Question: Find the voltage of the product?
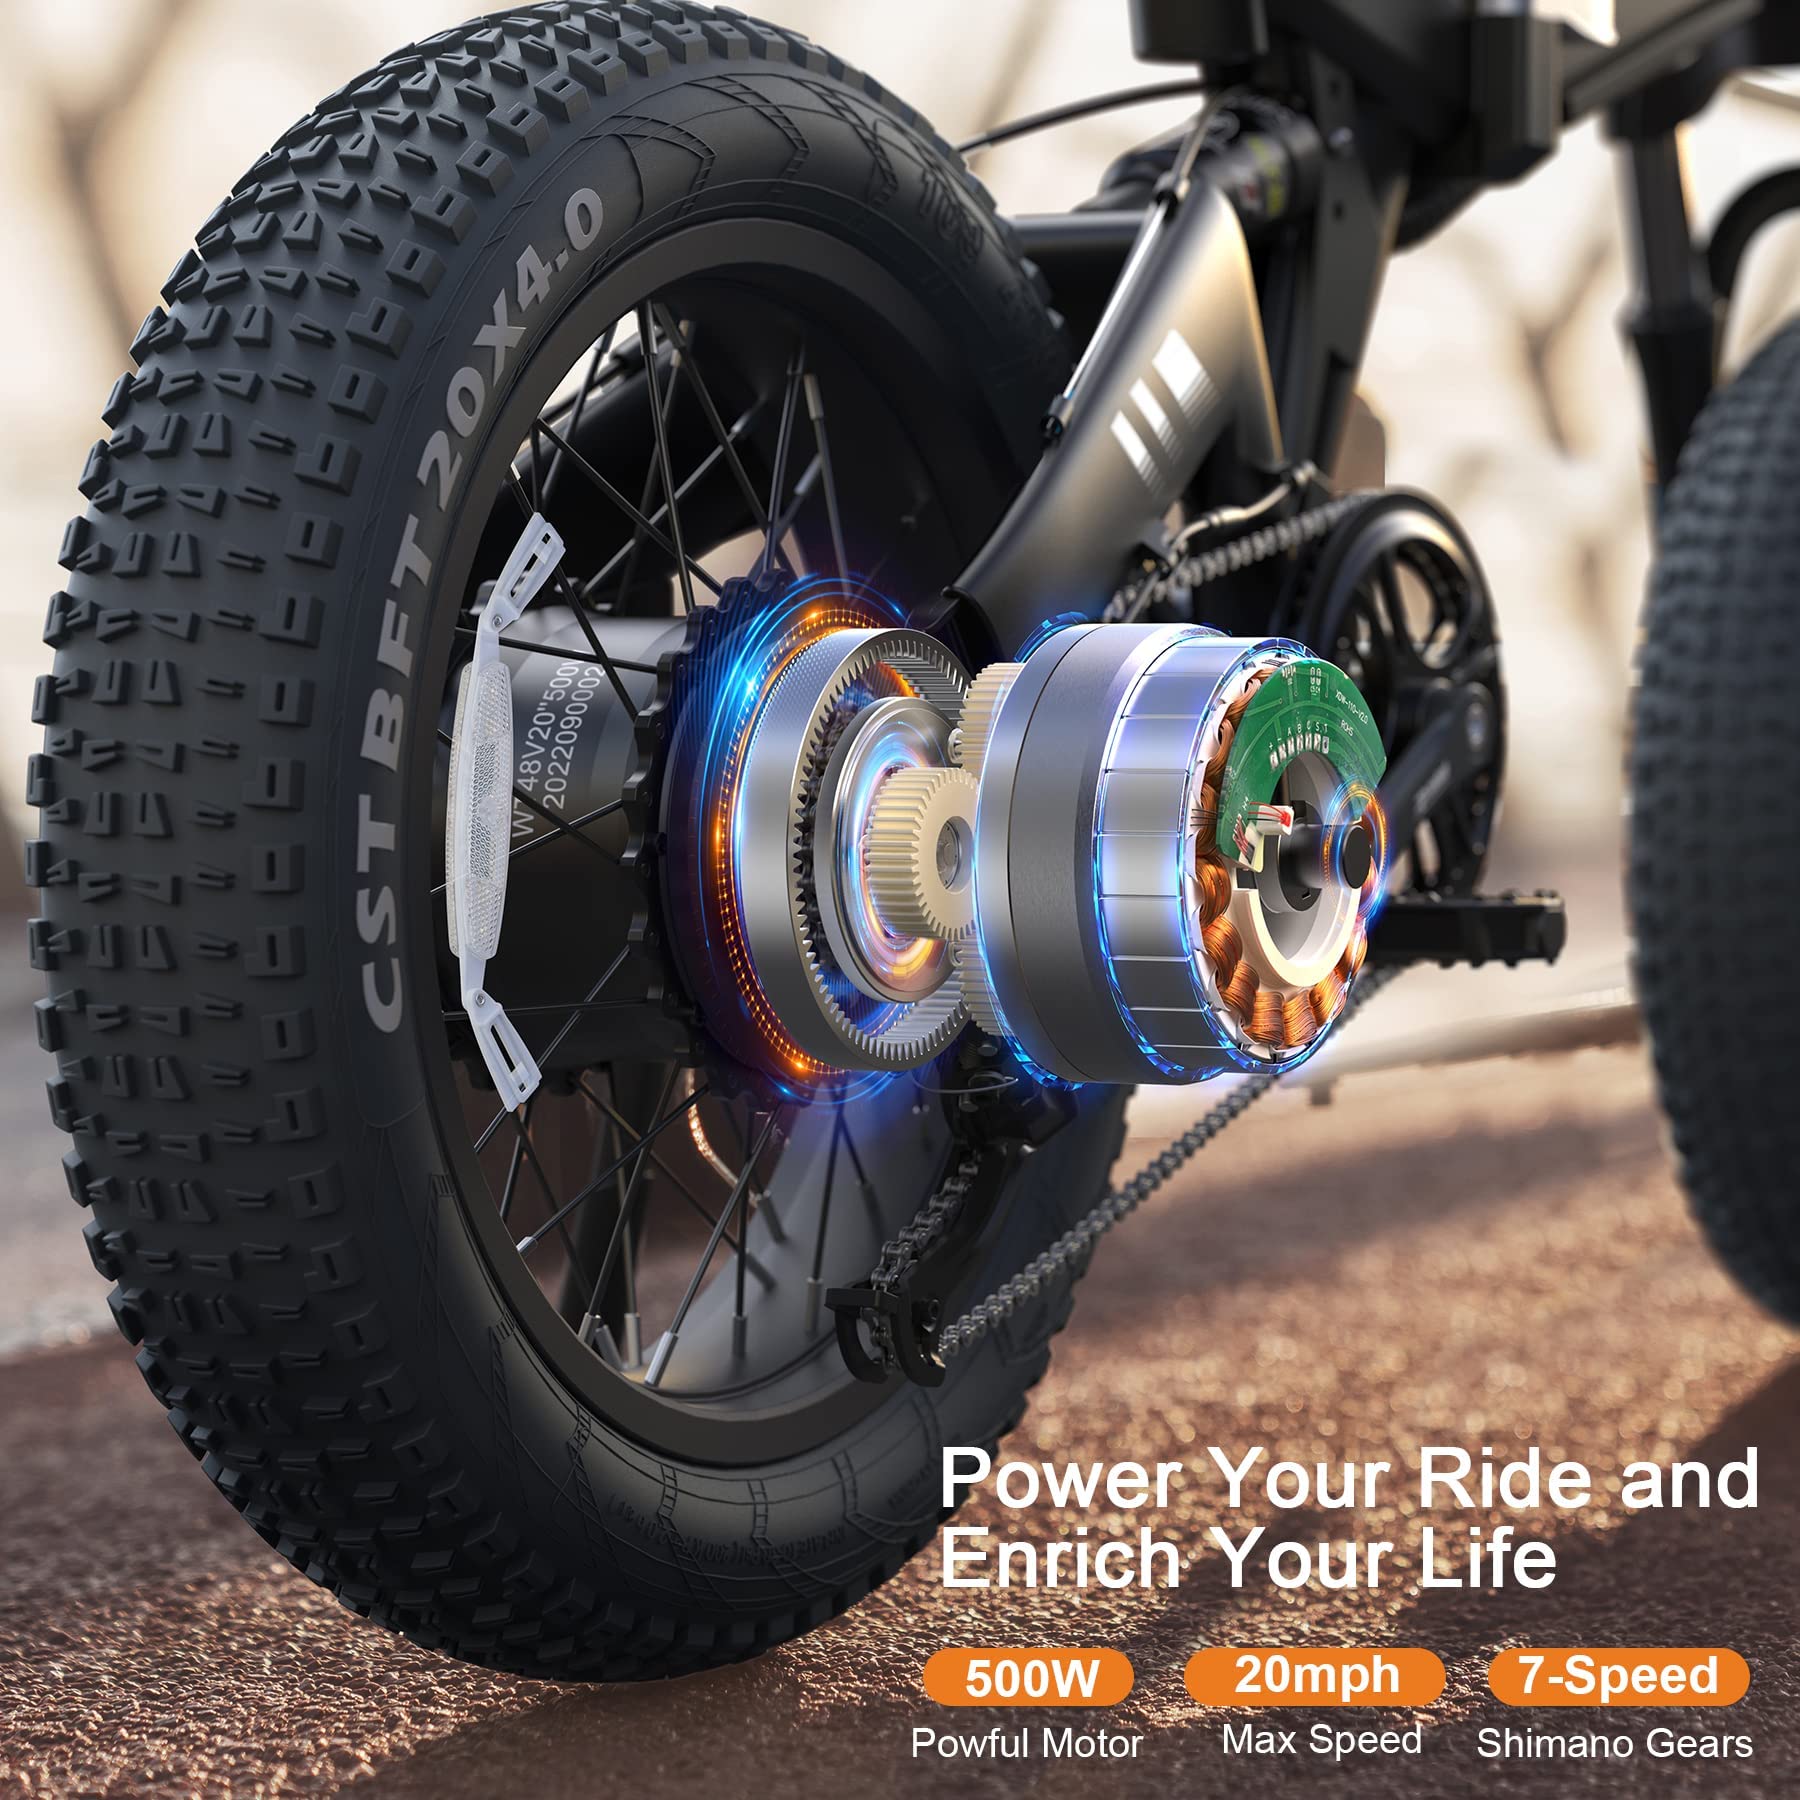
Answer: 48.0 volt